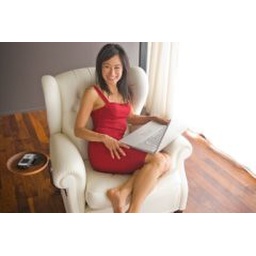
Woman in white leather chair with laptop